Broad-billed moa

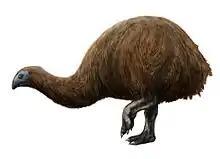
Life restoration

"Euryapteryx curtus" was one of the most widespreas moa species, inhabiting mostly open areas. These moa lived on both the North and the South Islands of New Zealand, and remains have also been recovered from nearby Stewart Island. It inhabited lowland environments like duneland, forest, shrubland, and grassland.